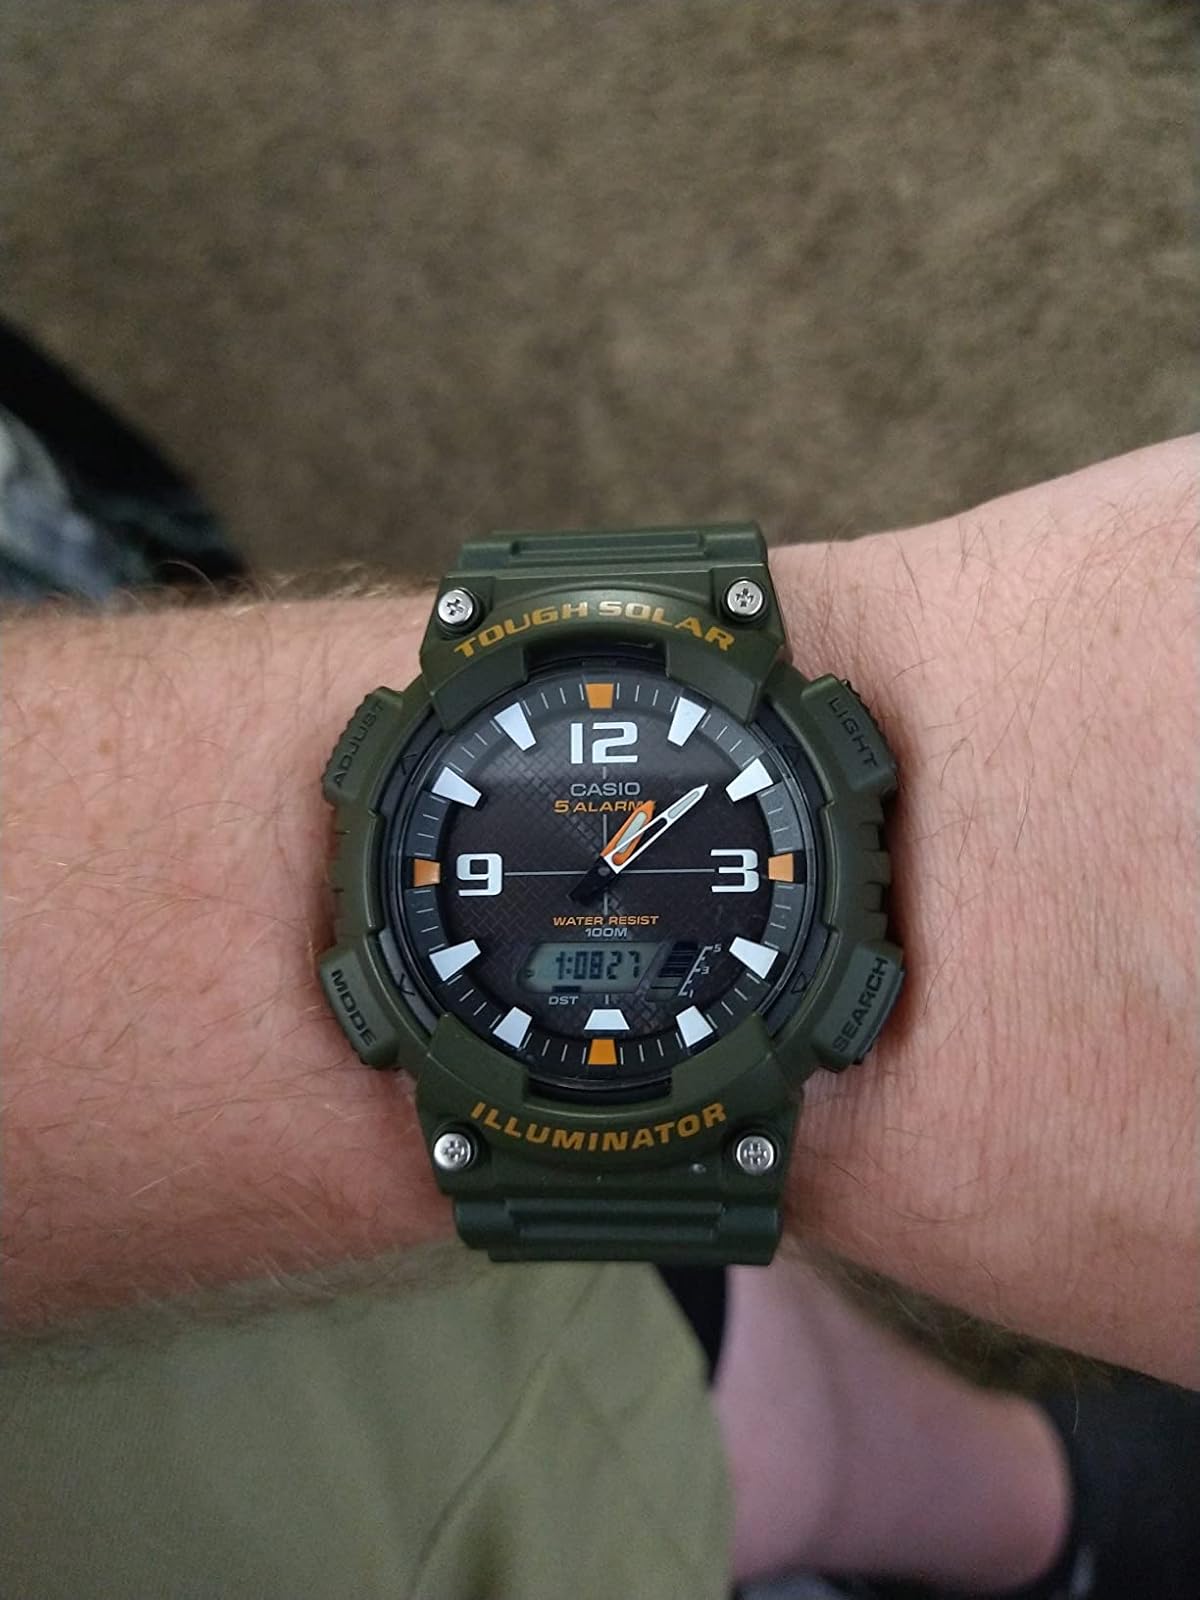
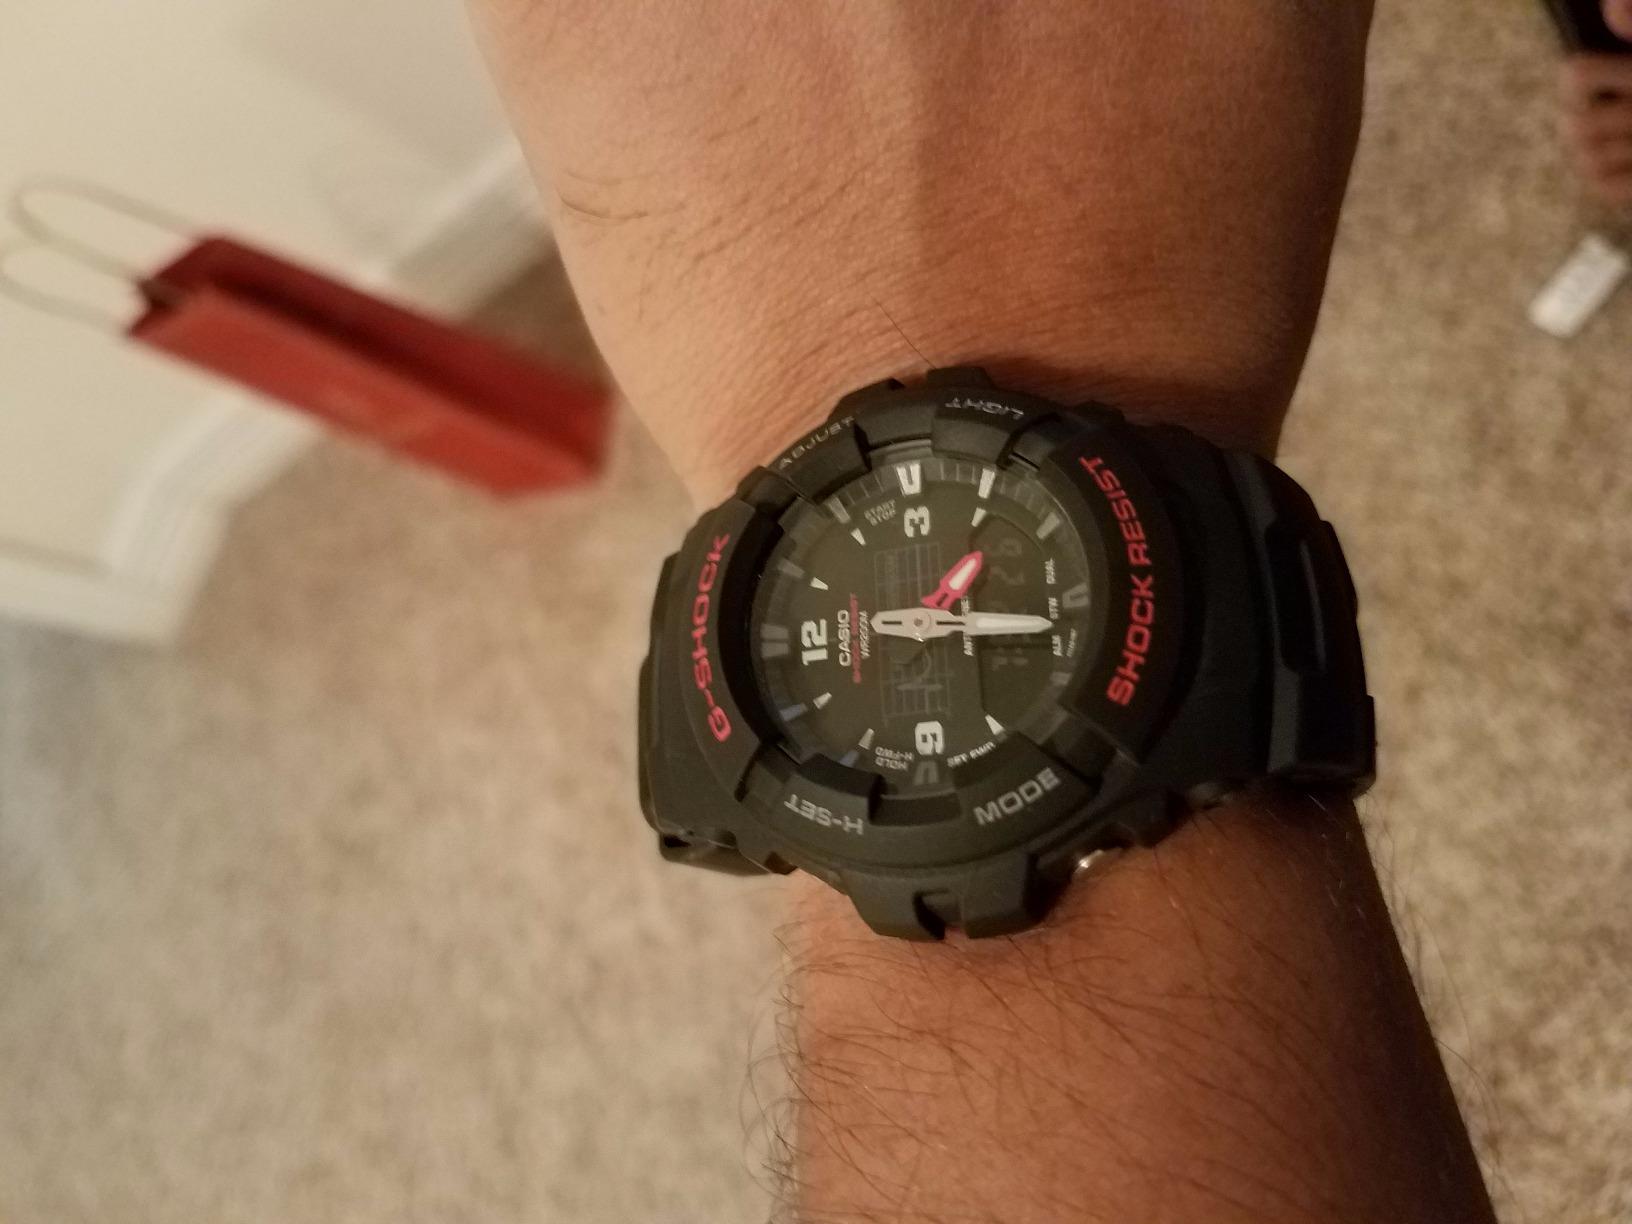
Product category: accessories_watch
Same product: no